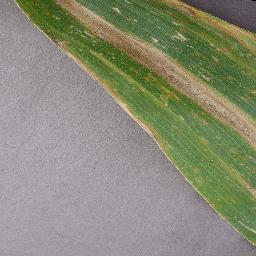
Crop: corn
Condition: (maize)_northern_blight